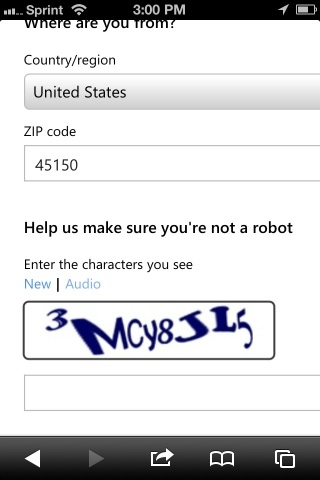Question: What does the text say?
Answer: 3mcy8jl5